St. Matthew Cathedral (South Bend, Indiana)

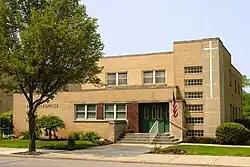
Rectory/Parish Office

The following priests have served as pastors of St. Matthew's parish and, after 1960, as the cathedral rector: